Question: Please indicate a possible affordance area of the baseball bat that can be used for swinging.
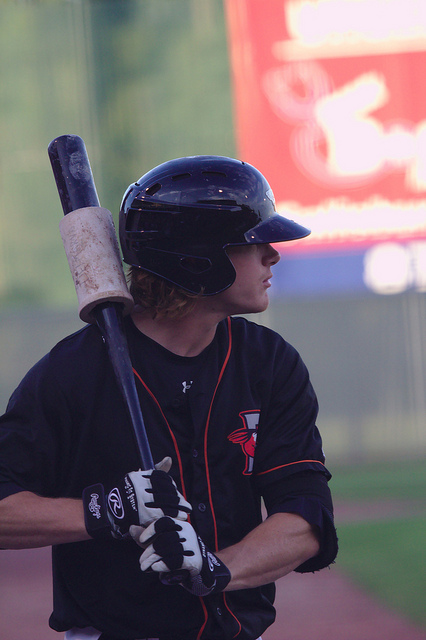
Answer: [139.303, 452.321, 187.554, 583.001]